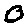
Label: 0